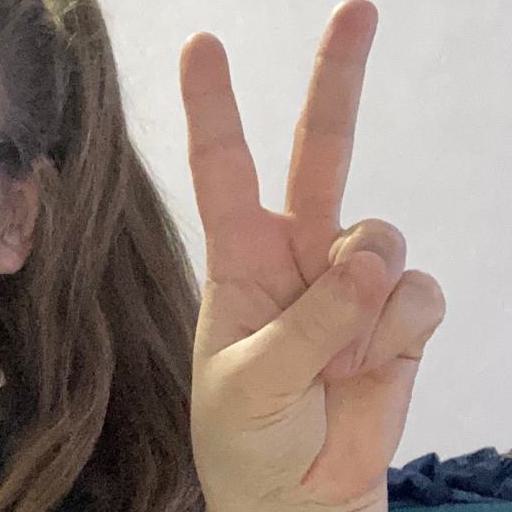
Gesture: peace